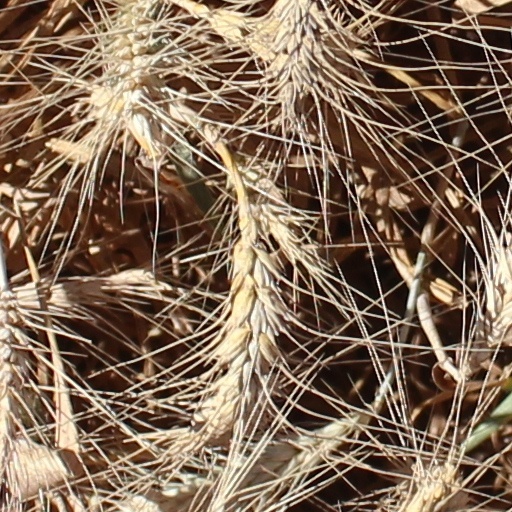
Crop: wheat